JCL Team Ukyo

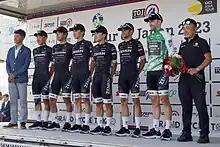
The team at the 2023 Tour of Japan

JCL Team Ukyo is a Japanese UCI Continental cycling team established in 2012. It is managed by the Japanese racing driver Ukyo Katayama.